Newark Bay Bridge (railroad)

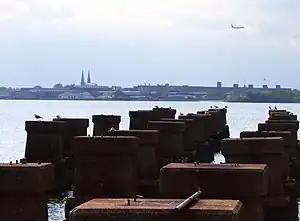
Cassions in 1981

After the Aldene Plan went into effect in May 1967, the only passenger service on the bridge was the Bayonne-Cranford shuttle, known as the "Scoot". The last freight train crossed the bridge in 1976, prior to the formation of Conrail; the last passenger train left Bayonne's Eighth Street Station on August 6, 1978. Despite Bayonne's efforts to save the bridge, demolition of the central lift spans began in July 1980 after the United States Coast Guard declared the structure a navigational hazard to ships. The trestle and approaches were removed in 1987–1988 when it became apparent that a replacement span was no longer feasible. Removal of the piers began in 2012.